Shell Aircraft

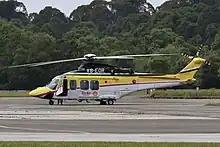

Shell Aircraft International, based at Rotterdam The Hague Airport, operates executive business jet aircraft for Shell plc headquarters, and for one Shell Group operating company, Shell Oil Company in the United States. It also provides advice on air operations and flight standards to Shell Group companies. Of historical note, Sir Douglas Bader, Second World War fighter pilot of the Royal Air Force (RAF) and double-leg amputee was aviation director in the United Kingdom for Royal Dutch Shell.